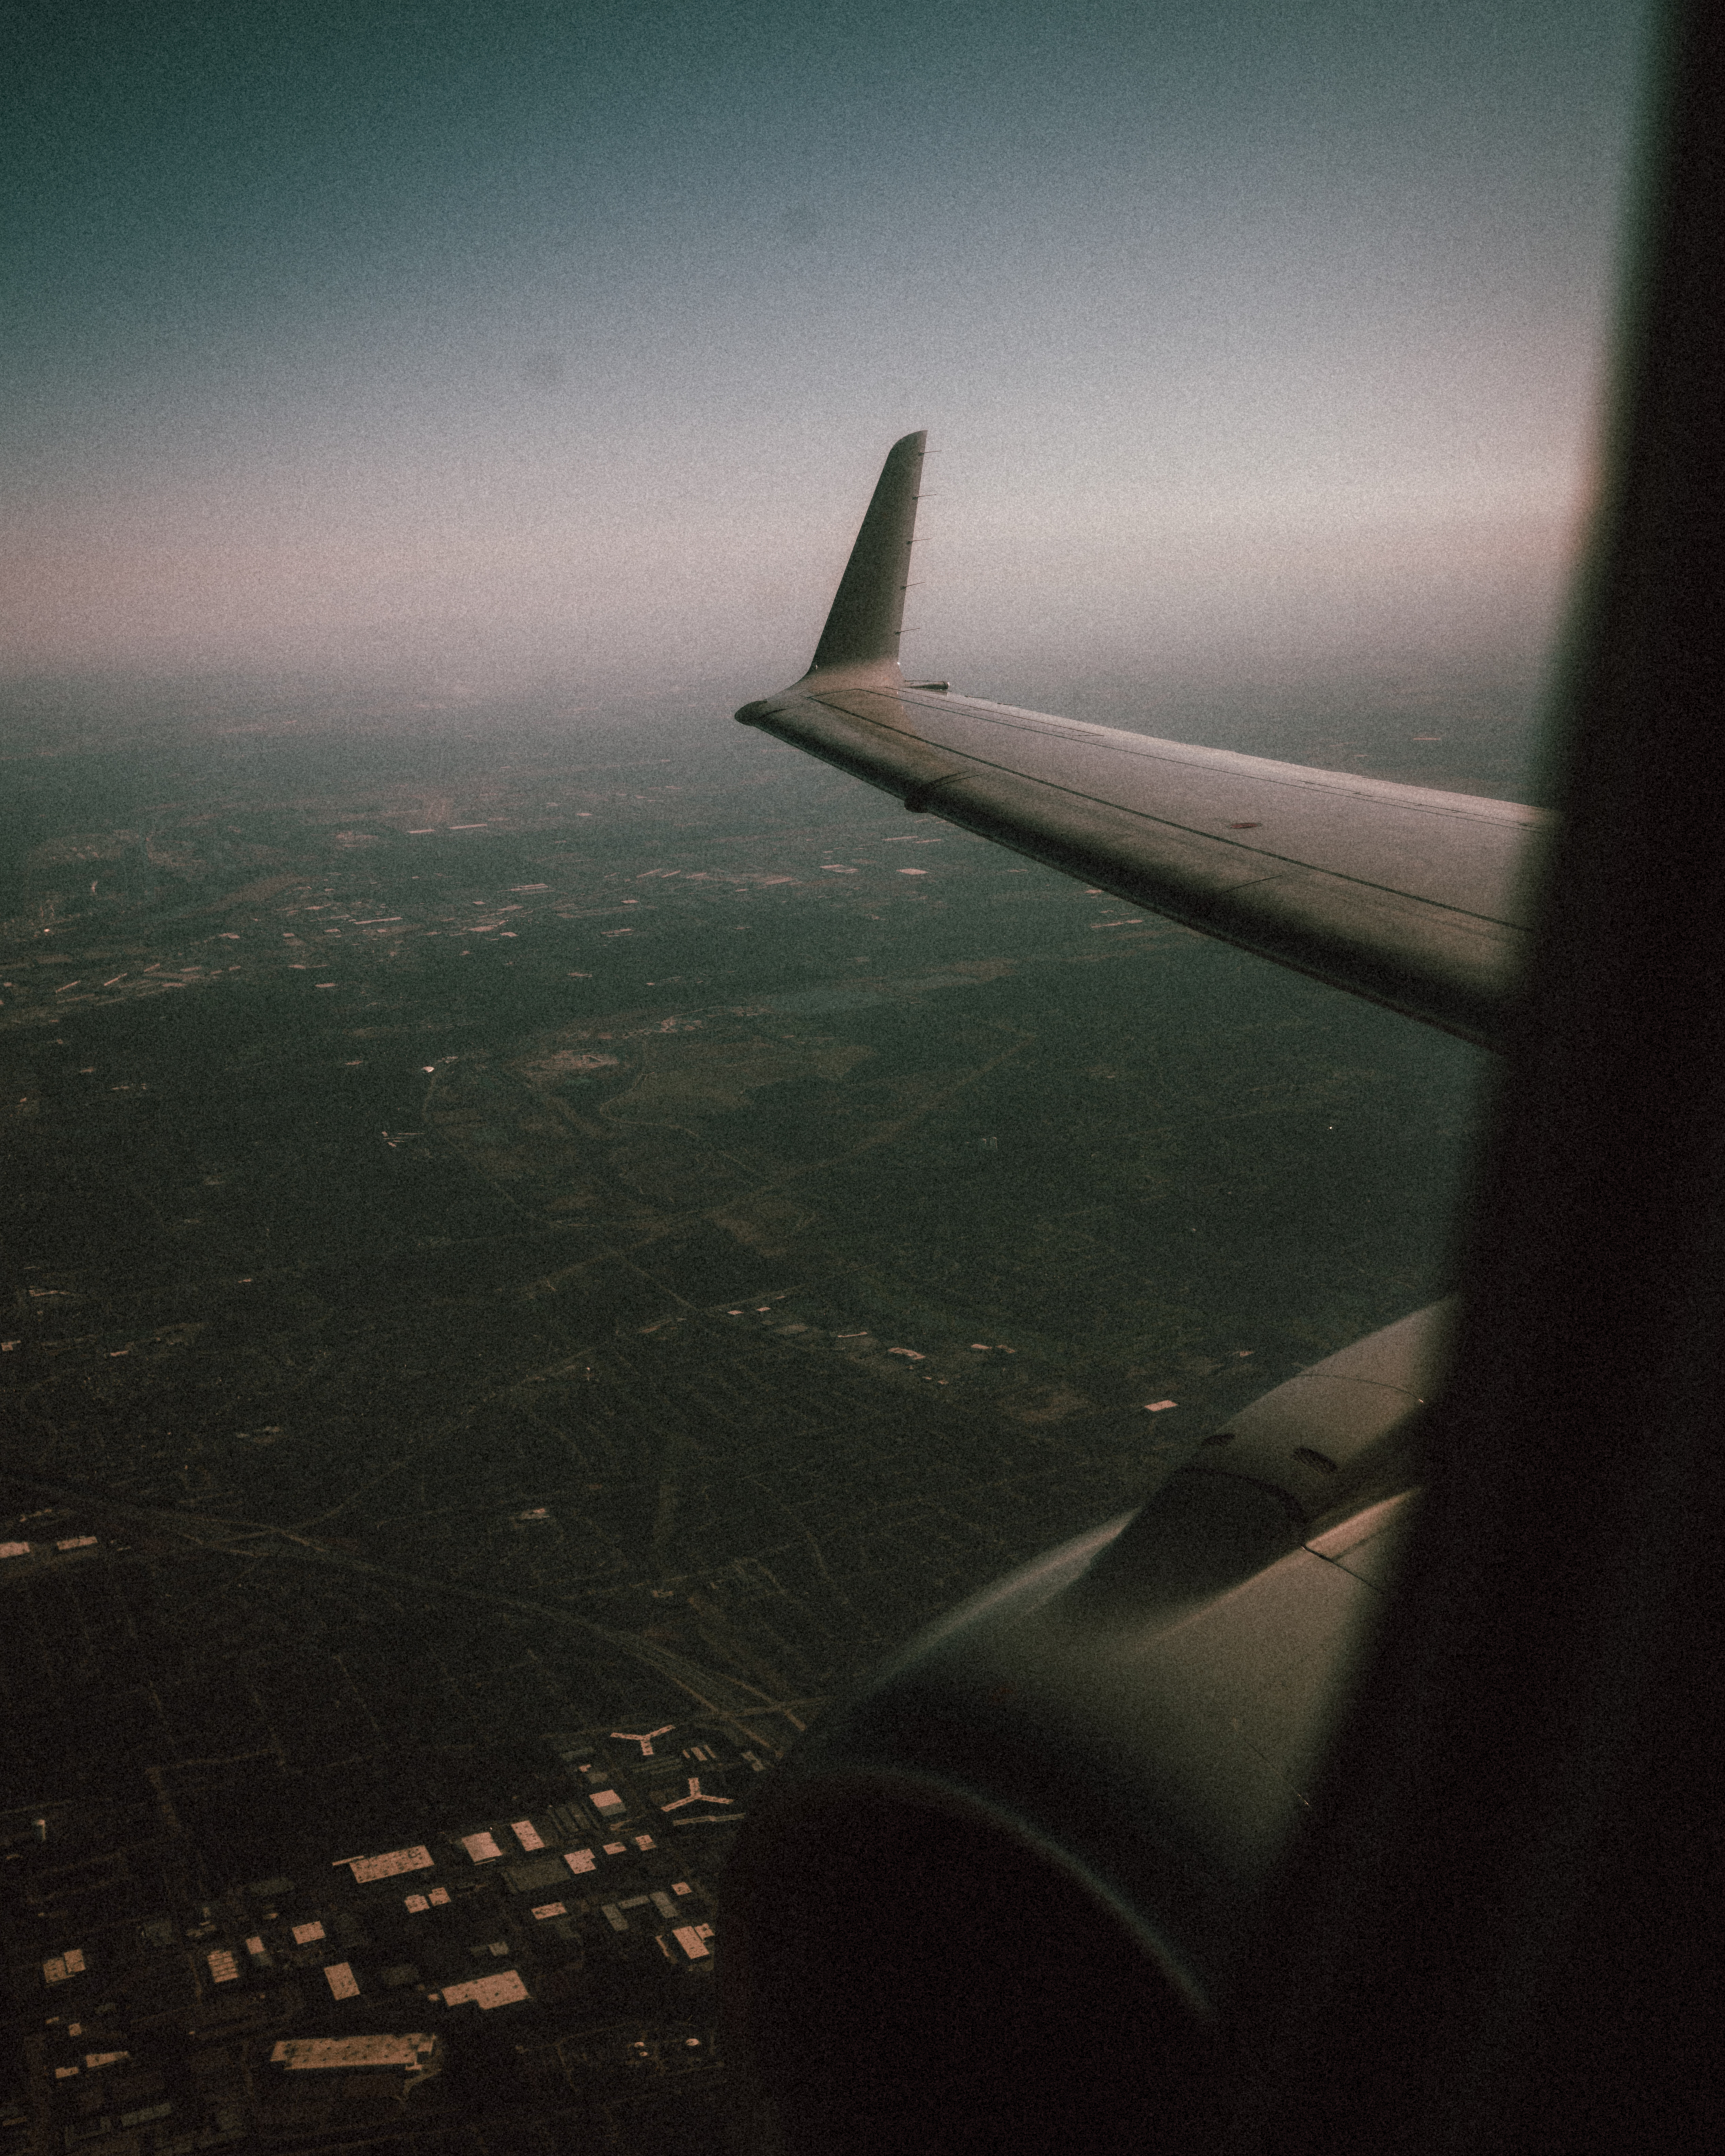
sky, cloud, atmosphere, aircraft, vehicle, air travel, airplane, sunlight, aviation, atmospheric phenomenon, flap, horizon, wing, airliner, landscape, aerospace manufacturer, Tints and shades, travel, airline, city, aerospace engineering, evening, flight, dusk, ocean, bird's eye view, windshield, window, cumulus, water, aerial photography, narrow body aircraft